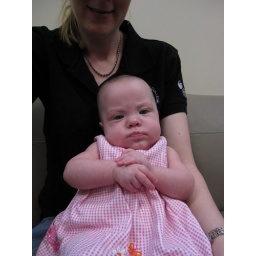
Katie trying to look gangster in her pink dress